Don't Look Up

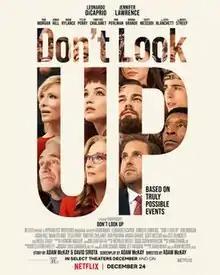
Release poster

Don't Look Up is a 2021 American political satire black comedy film written, co-produced, and directed by Adam McKay from a story he co-wrote with David Sirota. It stars an ensemble cast featuring Leonardo DiCaprio, Jennifer Lawrence, Rob Morgan, Jonah Hill, Mark Rylance, Tyler Perry, Timothée Chalamet, Ron Perlman, Ariana Grande, Kid Cudi, Cate Blanchett, and Meryl Streep. The film tells the story of two astronomers attempting to warn humanity about an approaching comet that will destroy human civilization. The impact event is an allegory for climate change, and the film is a satire of government, political, celebrity, and media indifference to the climate crisis.